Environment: real
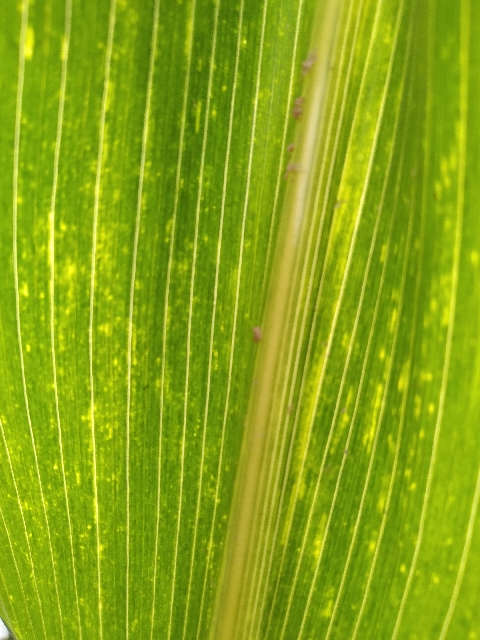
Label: lethal_necrosis